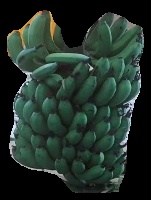
Variety: pachbale
Grade: grade2